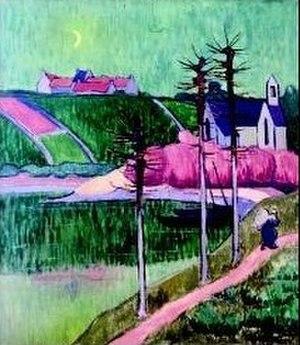
Paysage de bretagne orientale